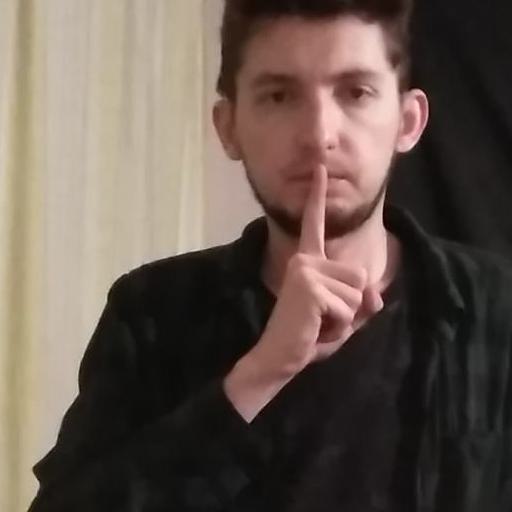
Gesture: mute